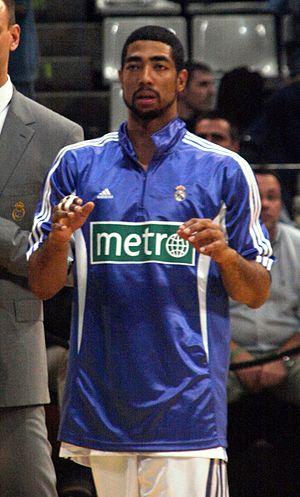
Jeremiah Massey, est un joueur américano-macédonien de basket-ball. Il mesure 2,02 m et joue au poste d'intérieur.